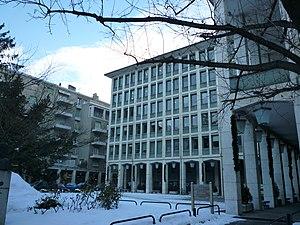
La Vallée d'Aoste est une région autonome à statut spécial. Ses organes administratifs jouissent d'une autonomie de l'État italien, non seulement en ce qui concerne la politique et le gouvernement régional, mais aussi dans d'autres domaines strictement liés à la vie et à l'économie de cette petite région alpine. En particulier, ces domaines sont la gestion des ressources hydriques, de l'énergie hydro-électrique, des ressources naturelles et de l'agriculture.
La Vallée d'Aoste, communément appelée Val d'Aoste, est une région à statut spécial d'Italie située dans le Nord-Ouest du pays, exerçant également les prérogatives d'une province. Elle tire son nom de son chef-lieu, Aoste. Ses habitants sont appelés les Valdôtains. La superficie de la Vallée d'Aoste est de 3 263,25 km². Elle est divisée en huit unités de communes réparties sur 74 communes.